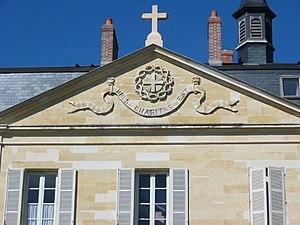
Le fronton à l'entrée de l'espace Saint-Gildard, où vécut Sainte-Bernadette (Bernadette Soubirous), à Nevers.
L’espace Bernadette-Soubirous-Nevers est un site de pèlerinage autour de sainte Bernadette dans la Nièvre. Il s'agit à la fois d'un centre spirituel, d'un lieu de retraite mais également d’échanges et de rencontres.
Les Sœurs de la charité et de l'instruction chrétienne de Nevers ou Sœurs de la charité de Nevers forment une congrégation religieuse féminine enseignante et hospitalière de droit pontifical.